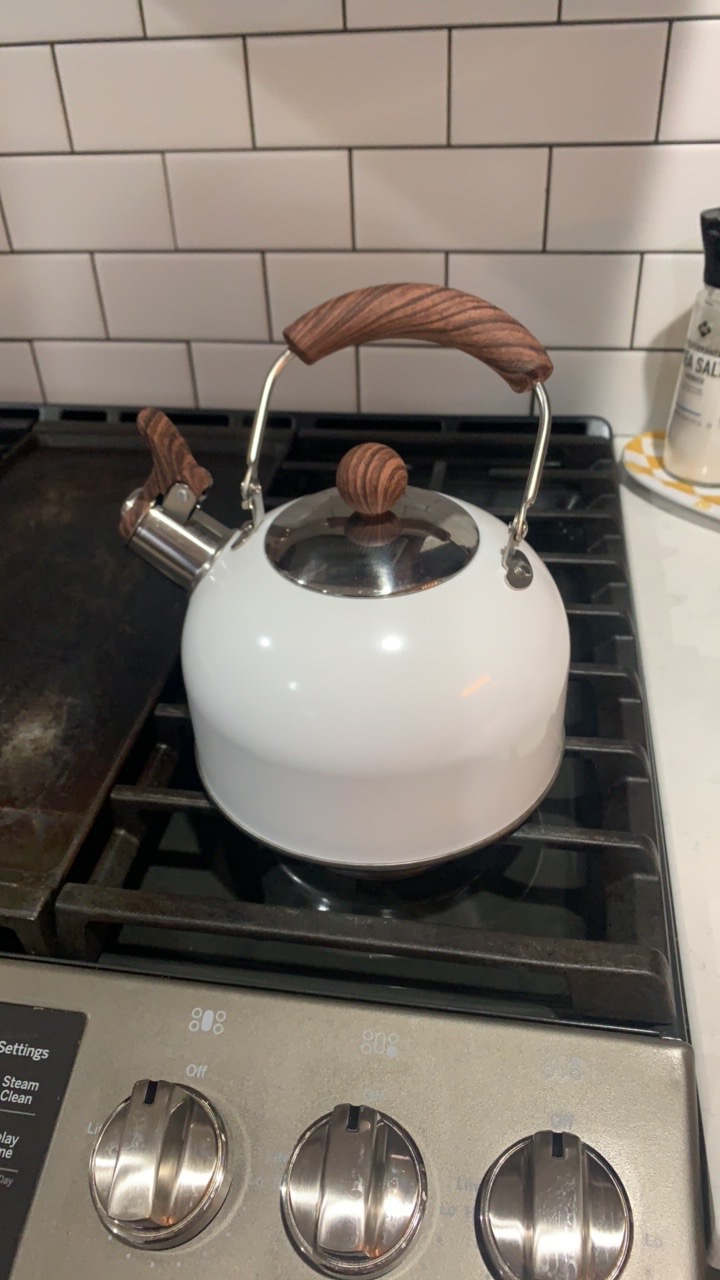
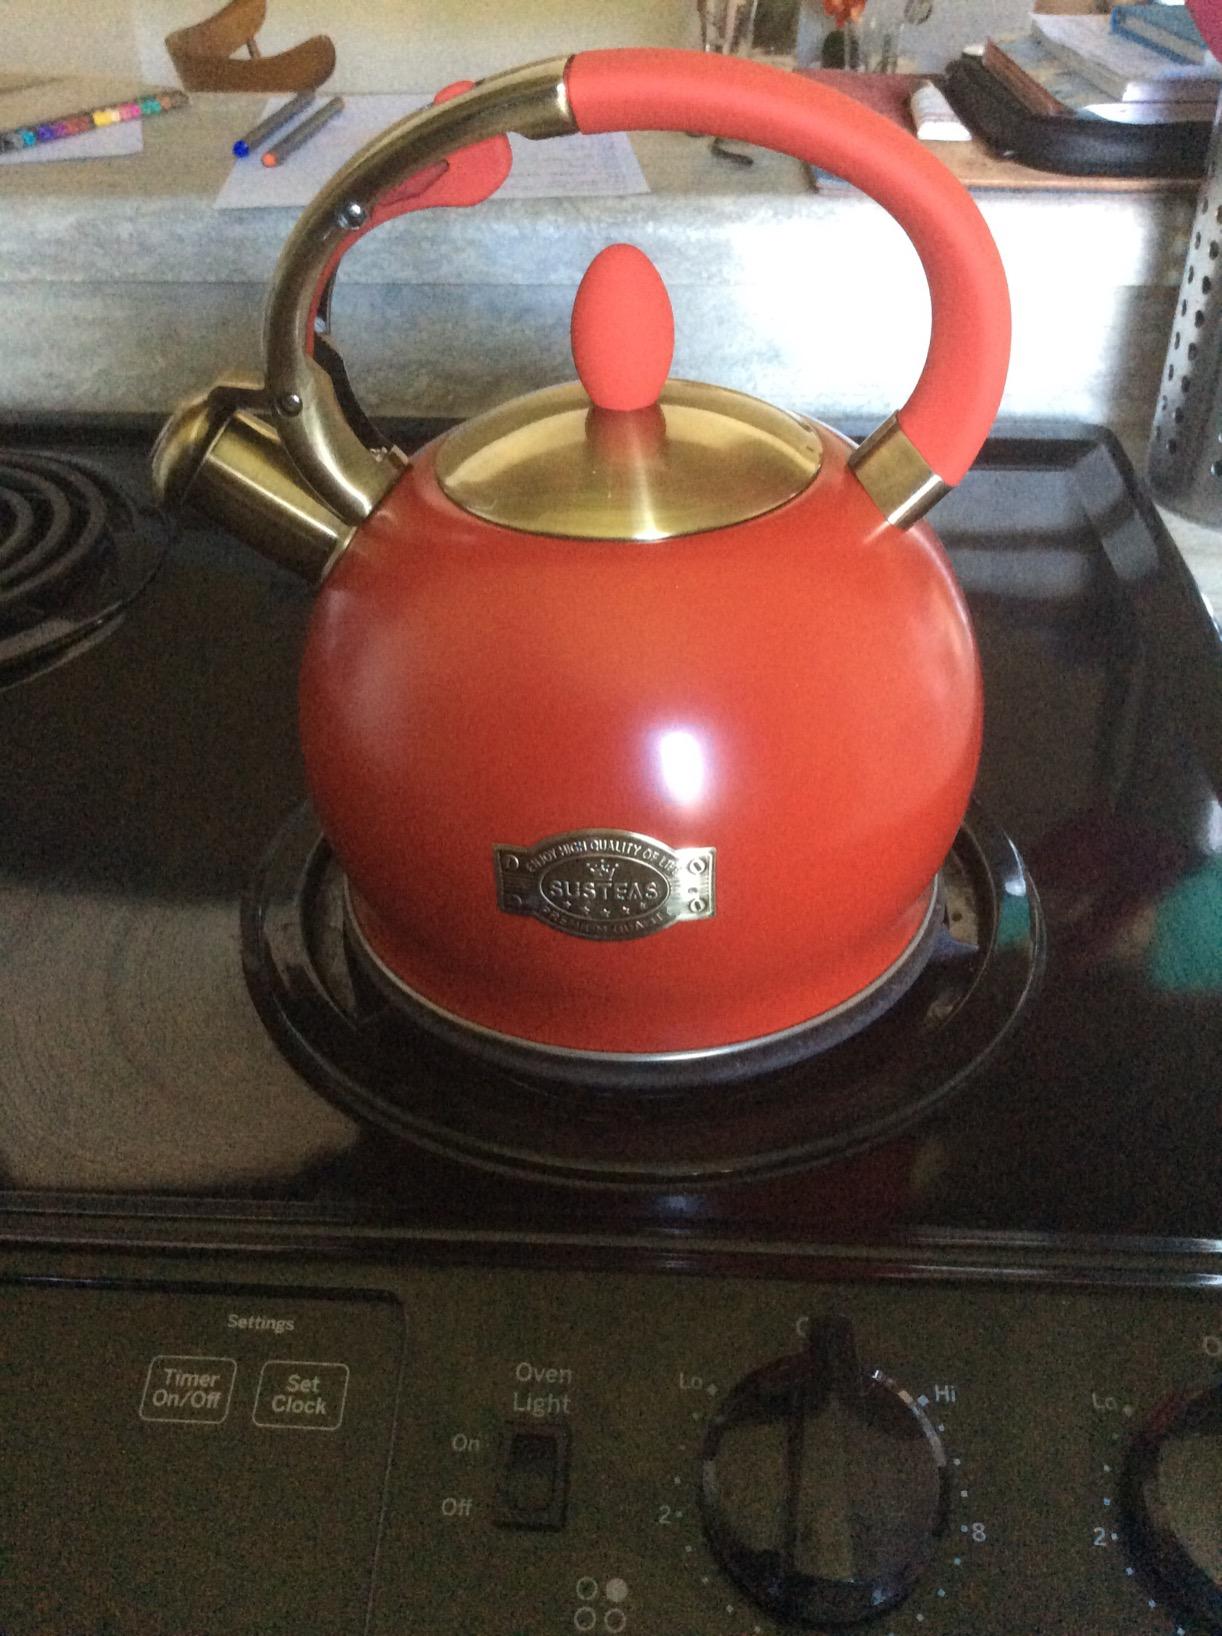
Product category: items_kettle
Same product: no